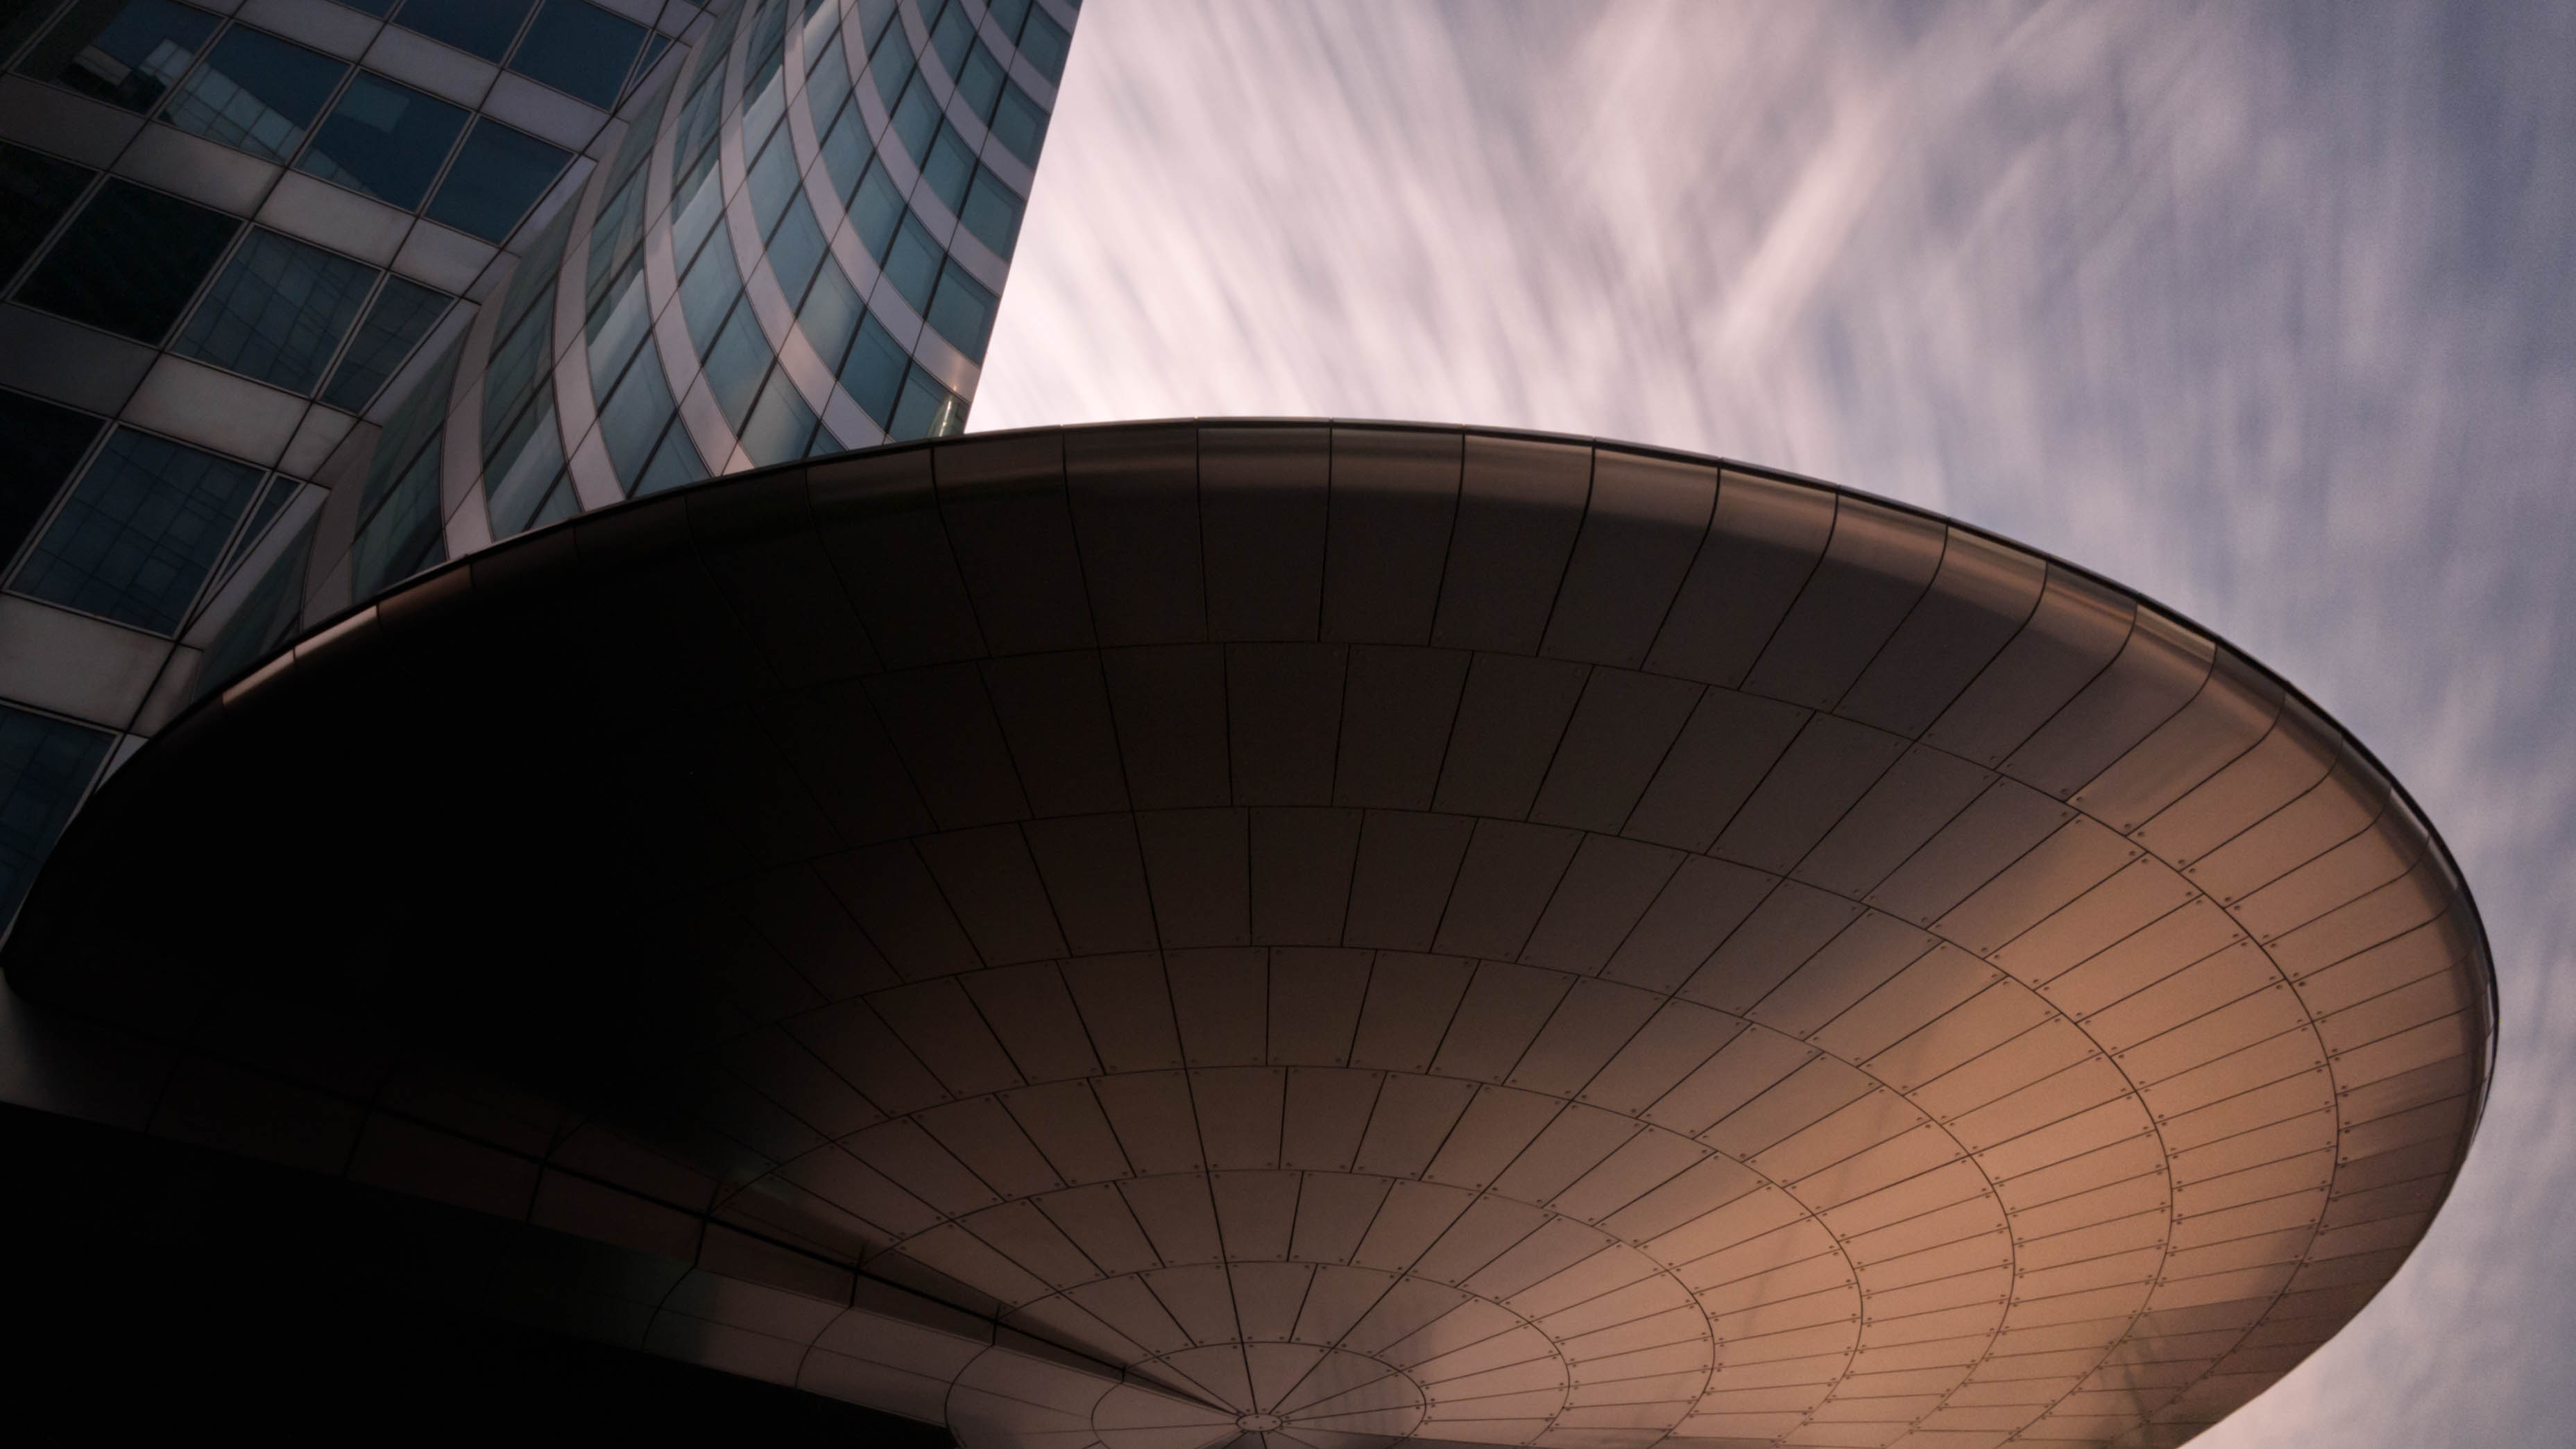
light, architecture, structure, building, paris, france, ceiling, reflection, tower, office, lighting, circle, places, long, exposure, 2013, la, symmetry, lumix, panasonic, dmc, lx7, filter, nd110, edf, puteaux, nd, shape, defense, iledefrance, atmosphere of earth